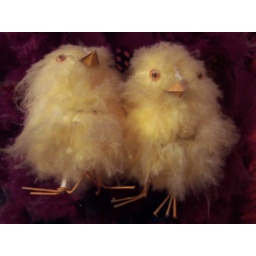
This is a chicken picture I made that lives in our kitchen